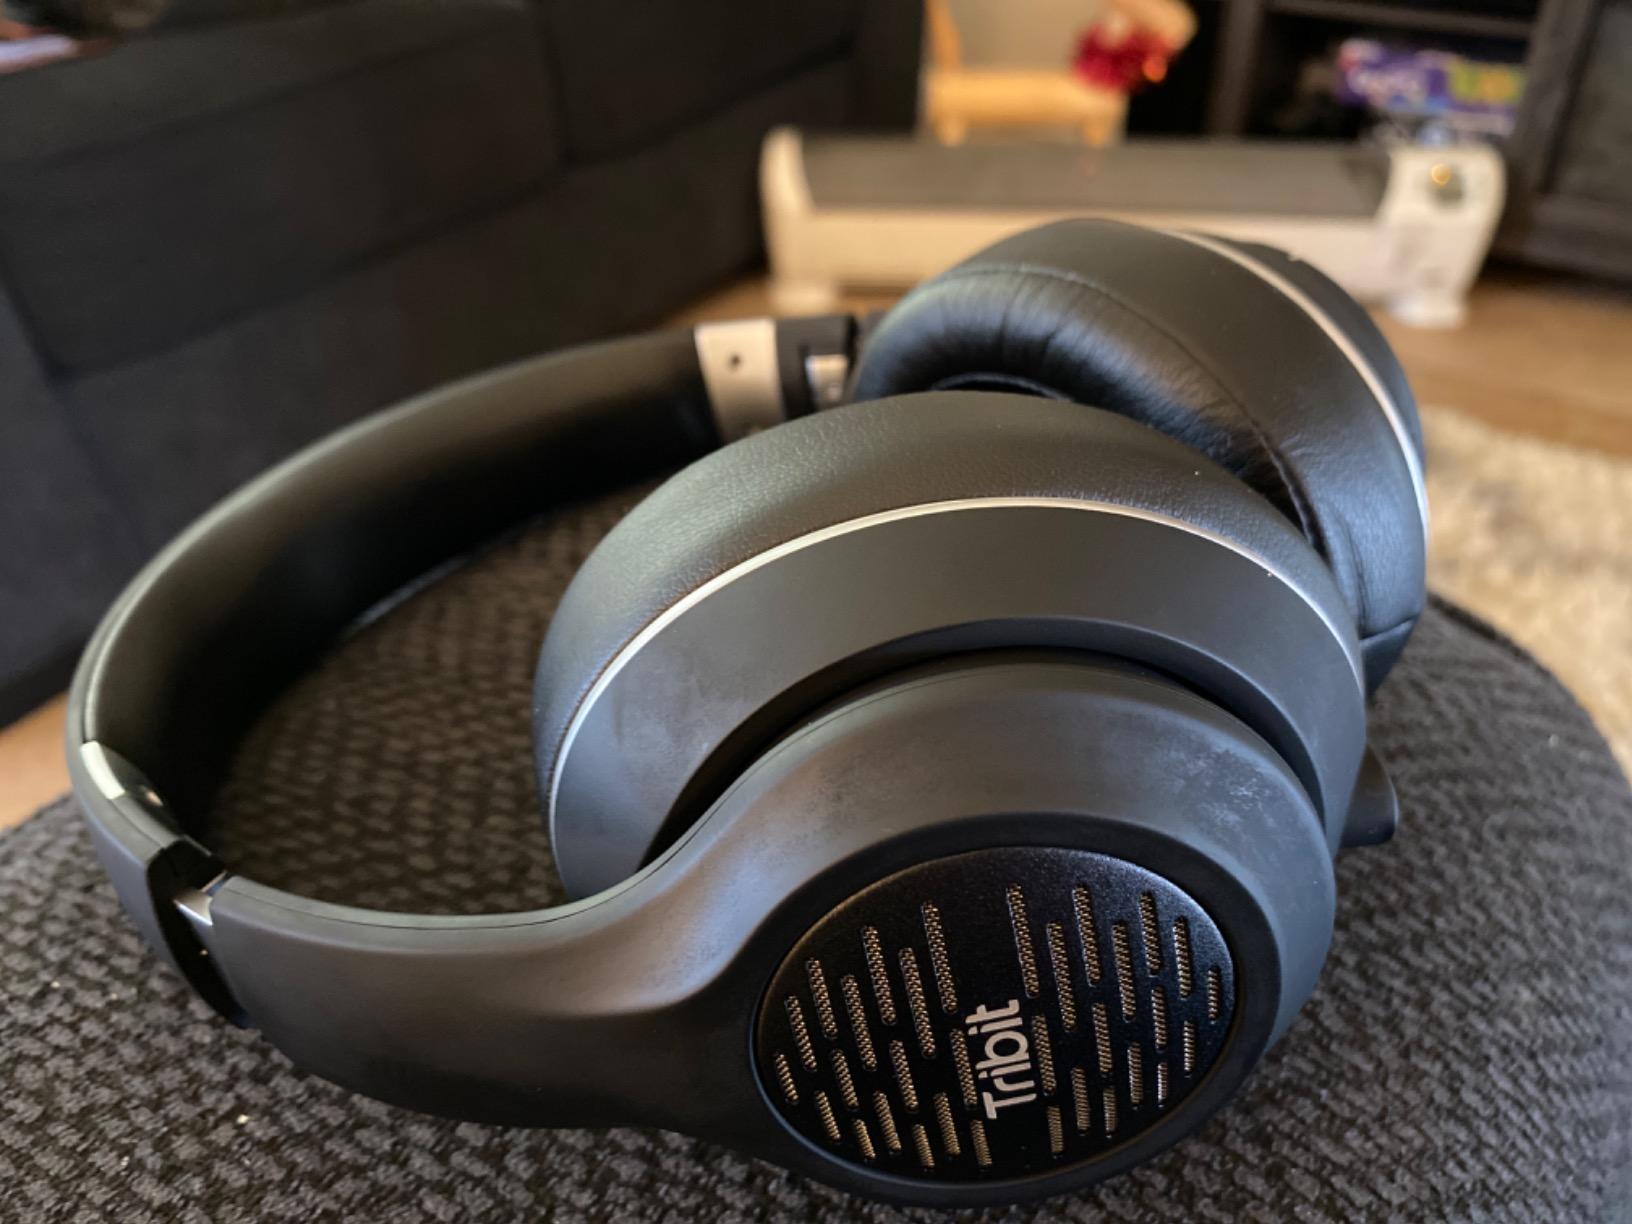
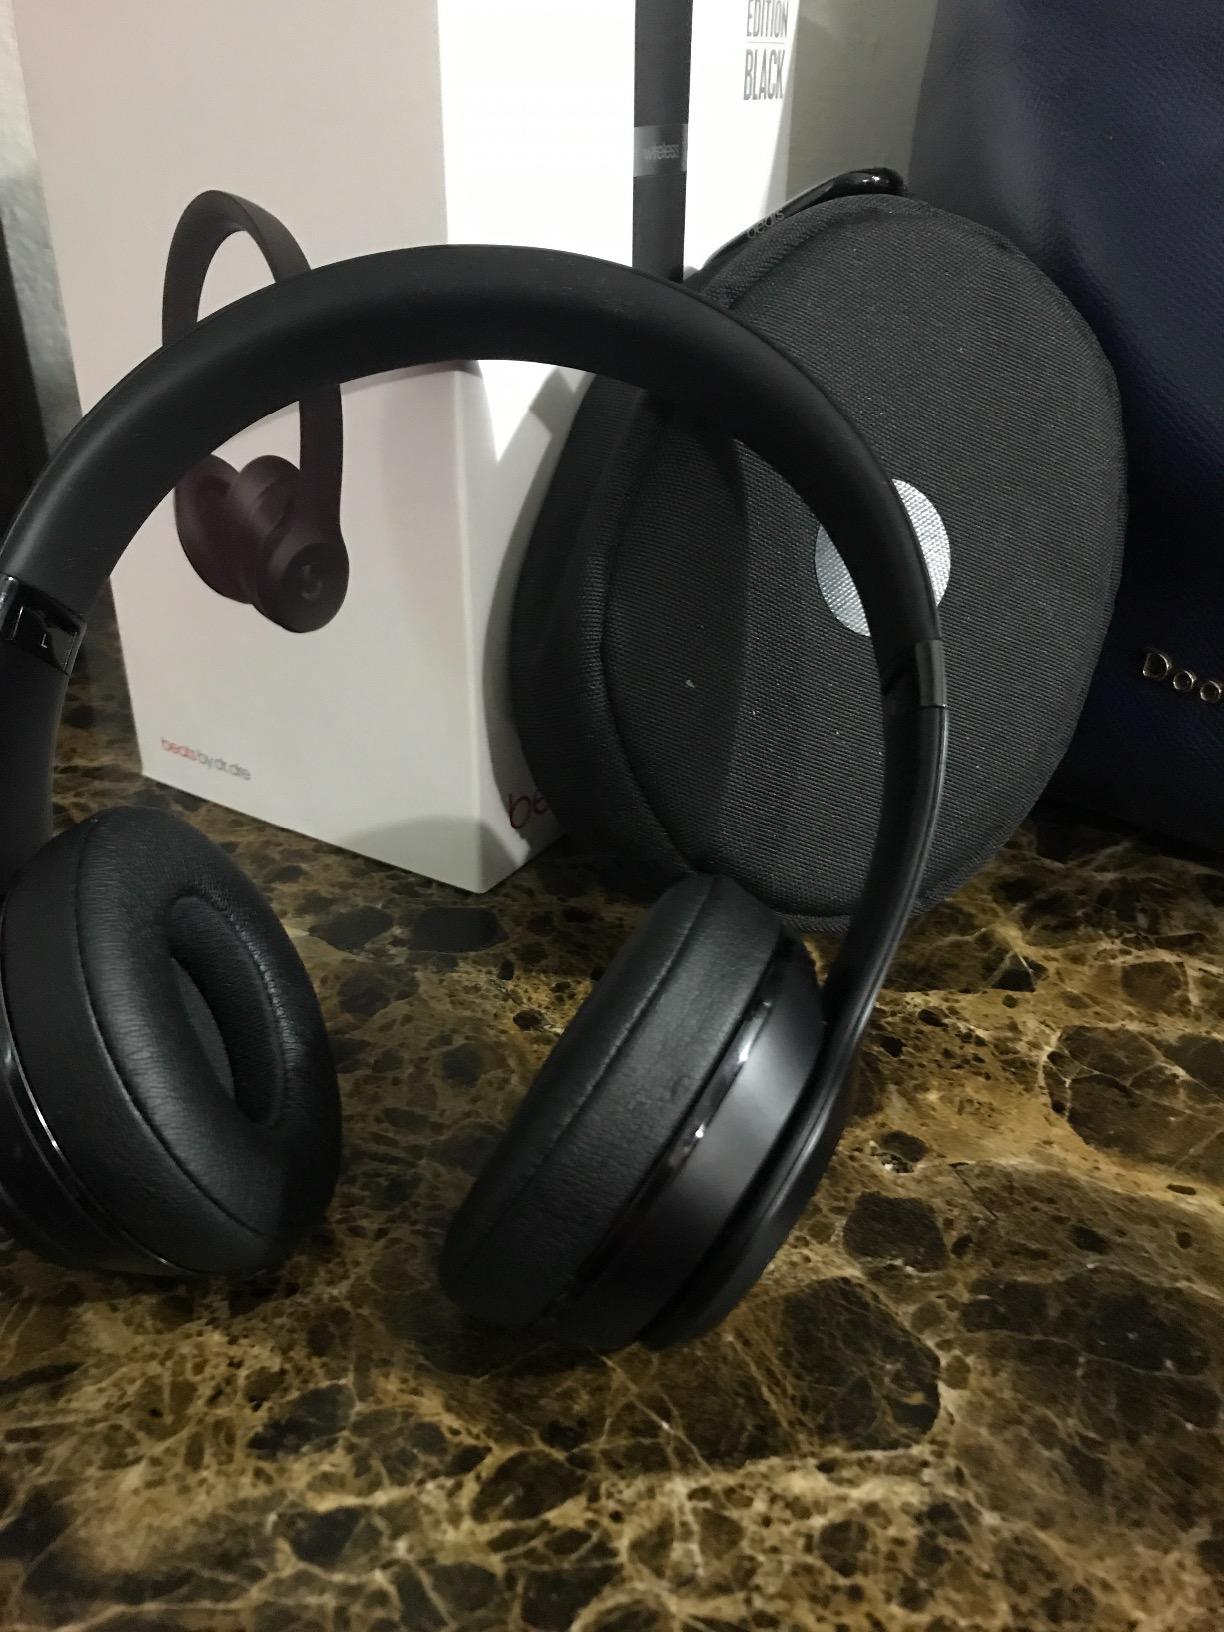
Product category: headphones
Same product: no